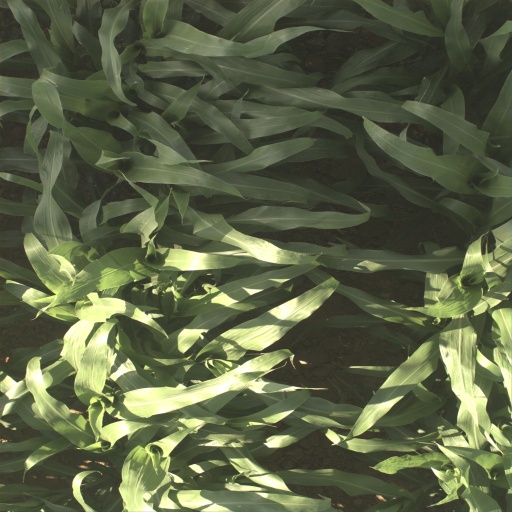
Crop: sorghum